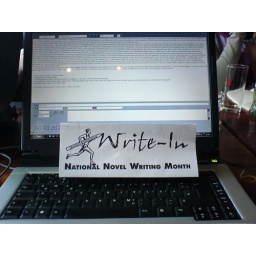
The typing machine of our ML Micha (with yWriter running in the background) and our piece of paper.